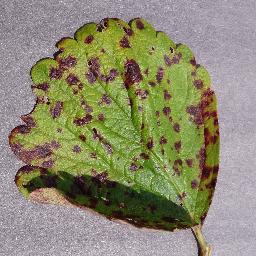
Label: Strawberry___Leaf_scorch